Hélène Ryckmans

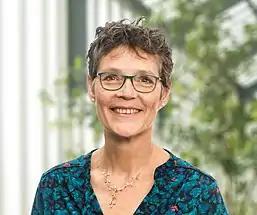
Hélène Ryckmans in 2019.

Hélène Ryckmans (born 20 May 1959 in Thyville, Belgian Congo), is a Belgian politician. She used to be the President of Ecolo-Groen group in the Senate of Belgium.